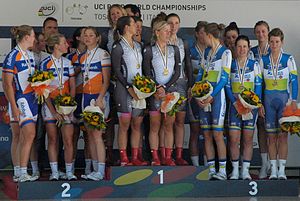
VM i landevejscykling – Holdtidskørsel (damer) / UCI-hold (2012–)
Medaljevinderne i 2013.
Damernes holdtidskørsel ved VM i landevejscykling blev for første gang arrangeret ved VM i landevejscykling 1987. Det bestod af landshold med fire ryttere på hvert hold. Efter VM i landevejscykling 1994 blev det taget af programmet. Holdtidskørsel blev genindført ved VM i landevejscykling 2012, men da for kommercielle hold, ikke nationer, med seks ryttere.